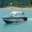
Label: ship